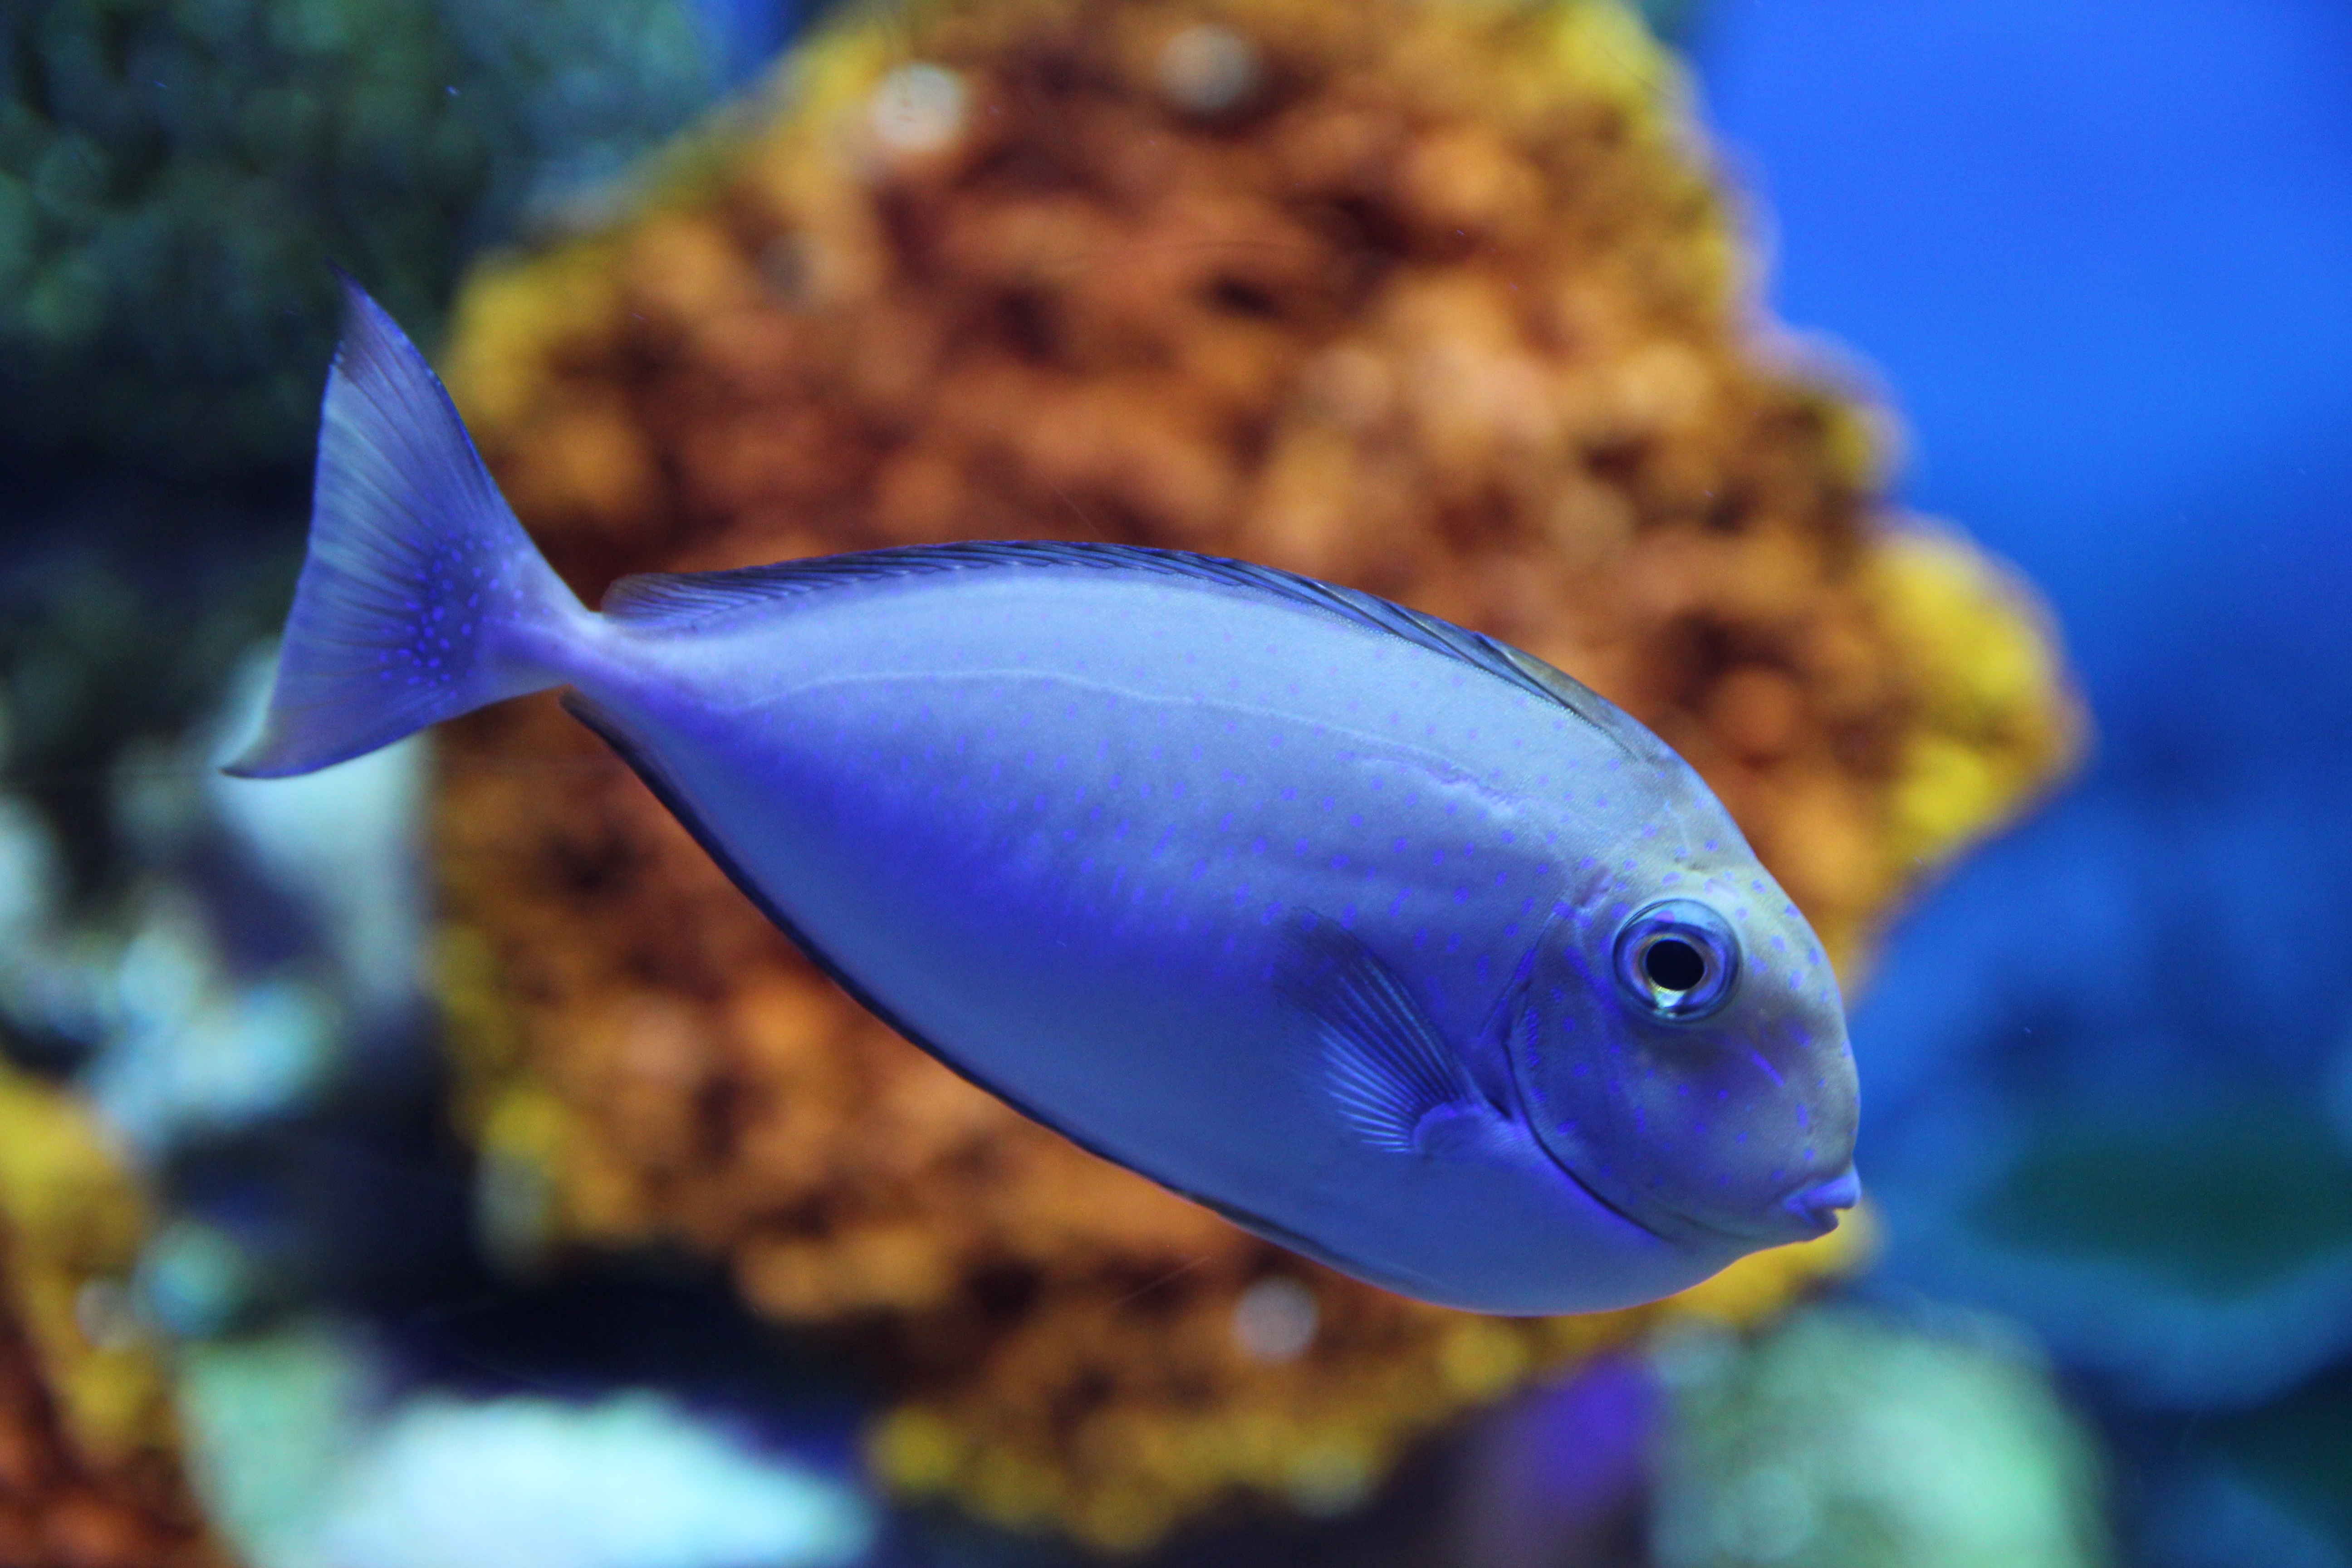
sea, underwater, biology, blue, fish, fauna, coral reef, marine life, reef, aquarium, macro photography, fishes, organism, sea creatures, anemone fish, marine biology, coral reef fish, pomacentridae, freshwater aquarium, pomacanthidae